Nature park

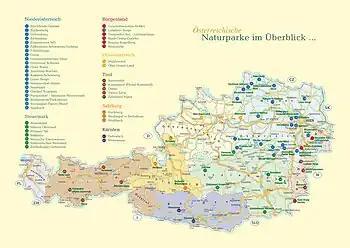
Overview map of Austria's nature parks (image uploaded in 2010)

There are currently 47 nature parks in Austria with a total area of around 500,000 ha (as at April 2010). They are host to nearly 20 million visitors annually.